Sakabashira

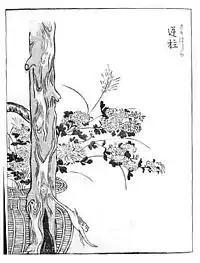
"Sakabashira" (逆柱) from the "Gazu Hyakki Yagyō" by Sekien Toriyama

さかさばしら), meaning "reverse pillar," is a folk belief about wooden structures in Japan, and it refers to reversing the vertical direction of a tree from its original direction of growth when using it to make a pillar in a wooden building.